Anett Kisfaludy

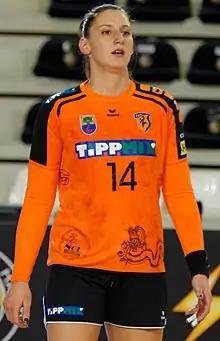
18 November 2017

Anett Kisfaludy (born 31 August 1990) is a Hungarian handballer for MOL Esztergom and the Hungarian national team.